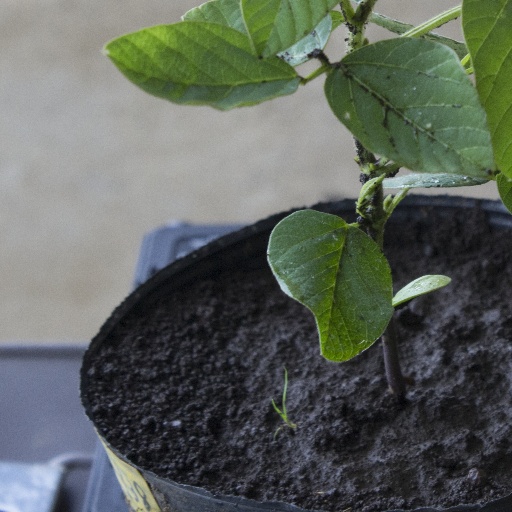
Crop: soybean